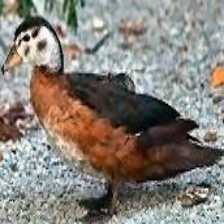
Species: AFRICAN PYGMY GOOSE
Scientific name: NETTAPUS AURITUS
ImageNet parent category: goose